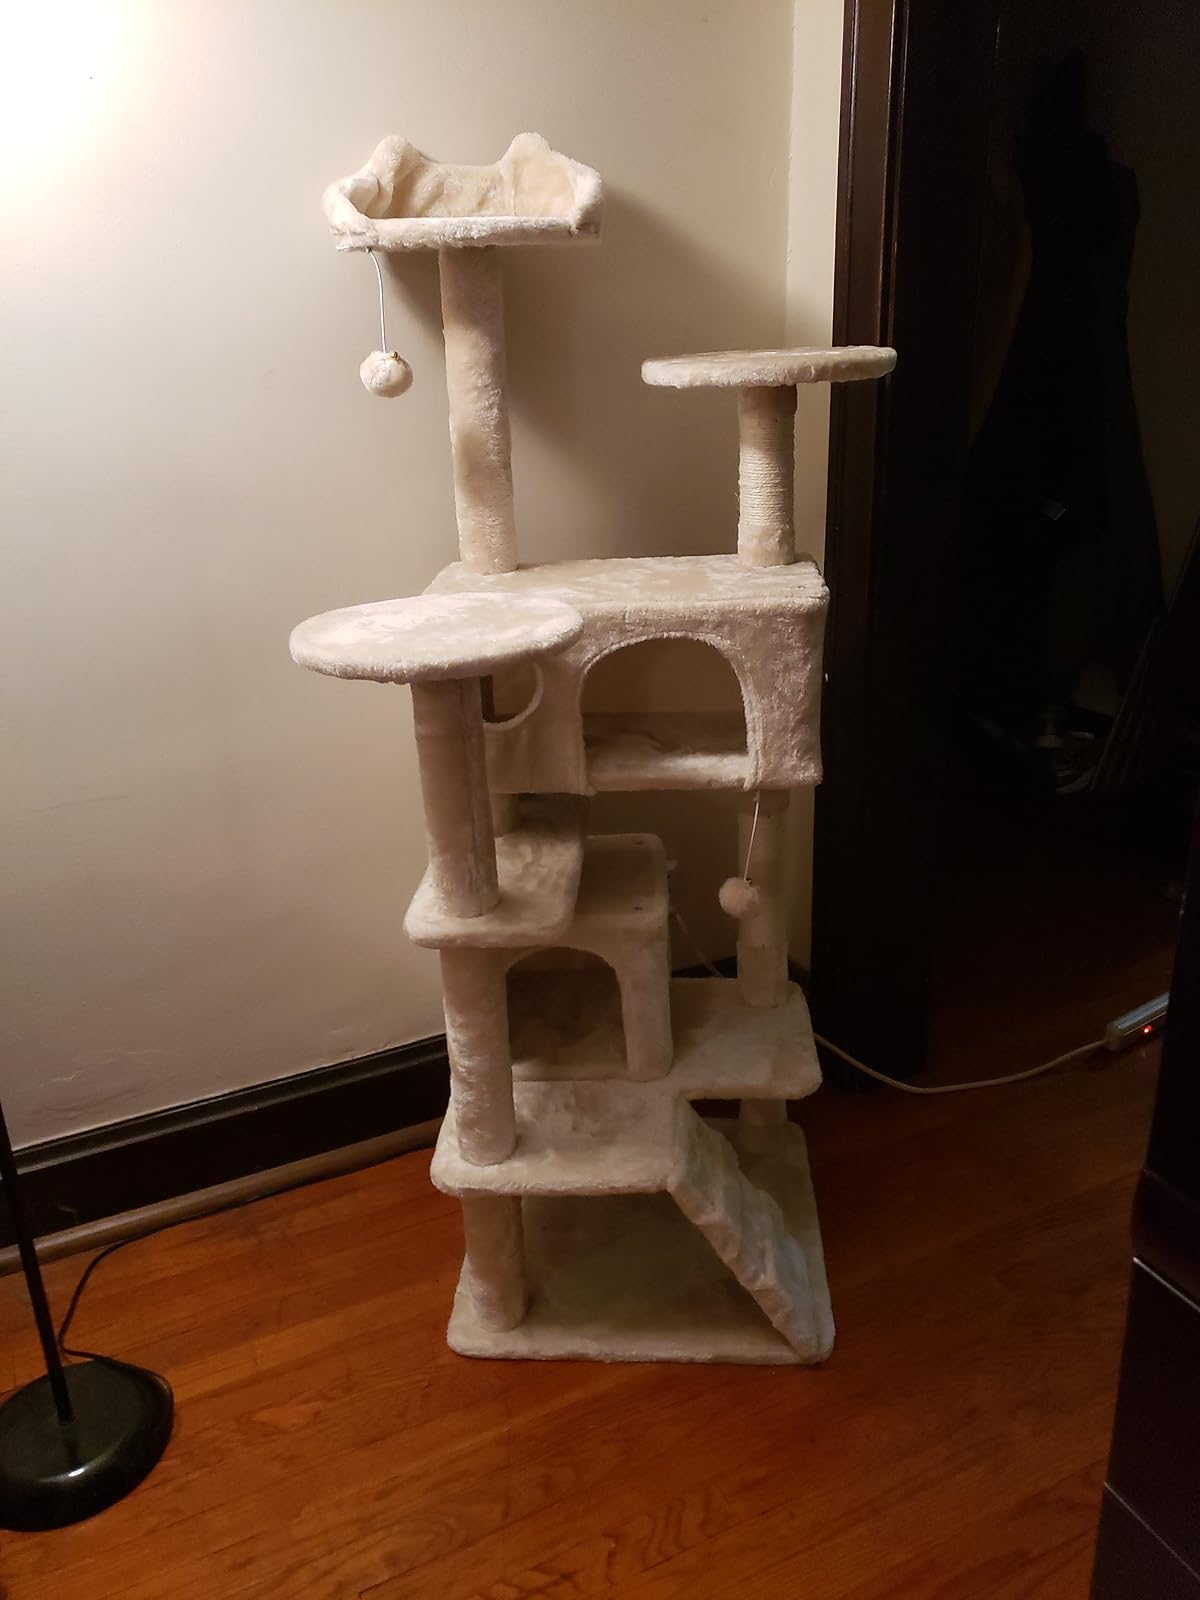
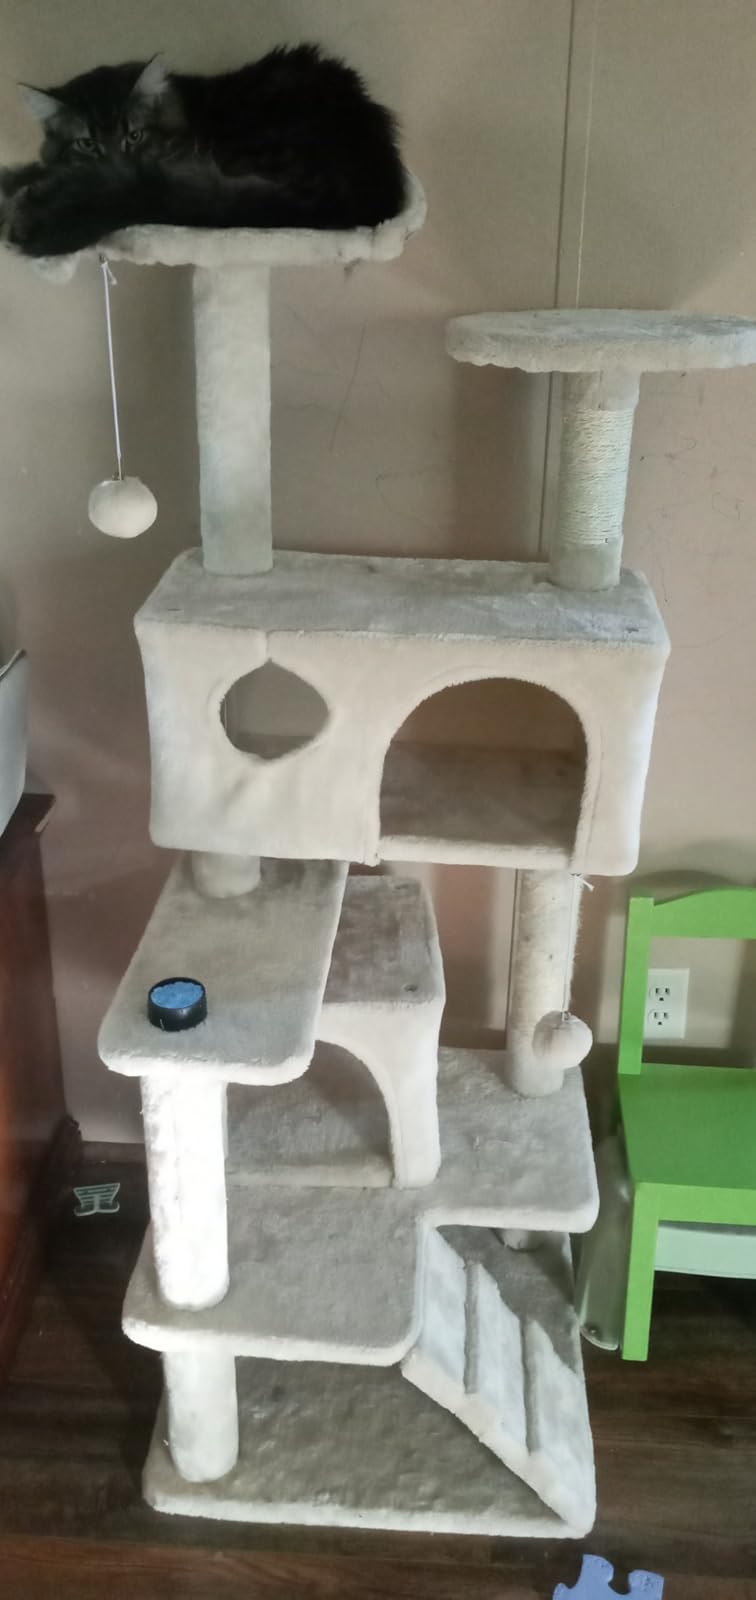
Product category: items_cat tree
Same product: yes